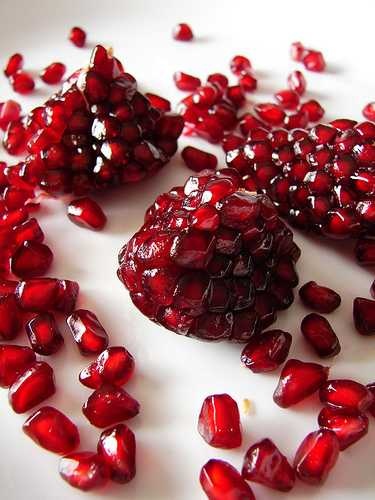
Label: Pomegranate